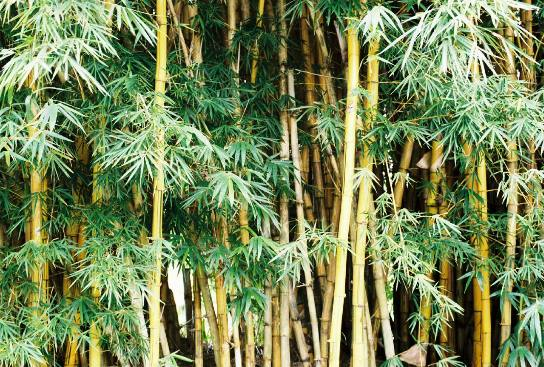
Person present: No